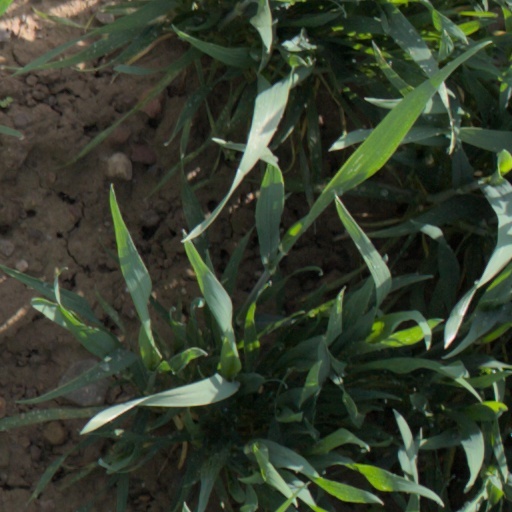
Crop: wheat